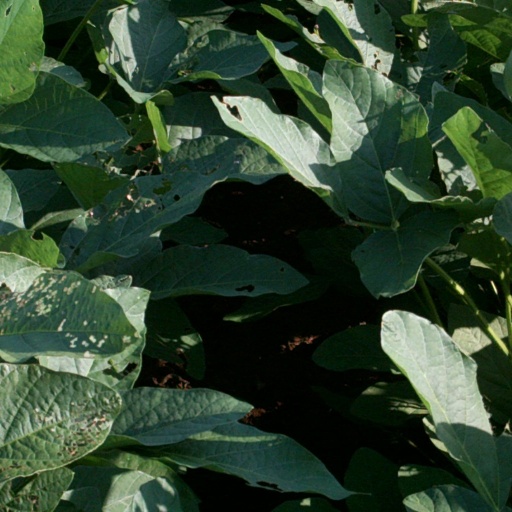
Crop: soybean